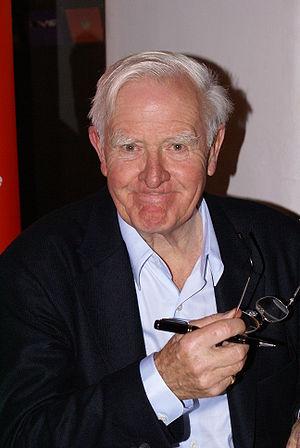
John le Carré au ""Zeit Forum Kultur"" de Hambourg le 10 novembre 2008. Italiano: John le Carré al ""Zeit Forum Kultur"" di Amburgo il 10 novembre 2008."
Un traître à notre goût est un roman d'espionnage britannique écrit par John le Carré et publié en 2010.
David John Moore Cornwell, dit John le Carré, est un romancier britannique, né le 19 octobre 1931 à Poole. Durant les années 1950 et 1960, Cornwell a travaillé pour le MI5 et le MI6 et a commencé à écrire des romans sous le pseudonyme de « John le Carré ». Son troisième roman, L'Espion qui venait du froid, est devenu un best-seller international et demeure l'une de ses œuvres les plus connues.